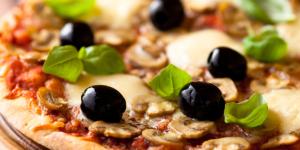
pizza de champinones